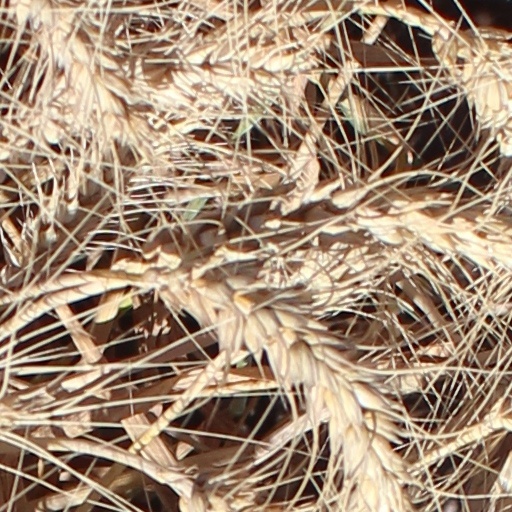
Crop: wheat